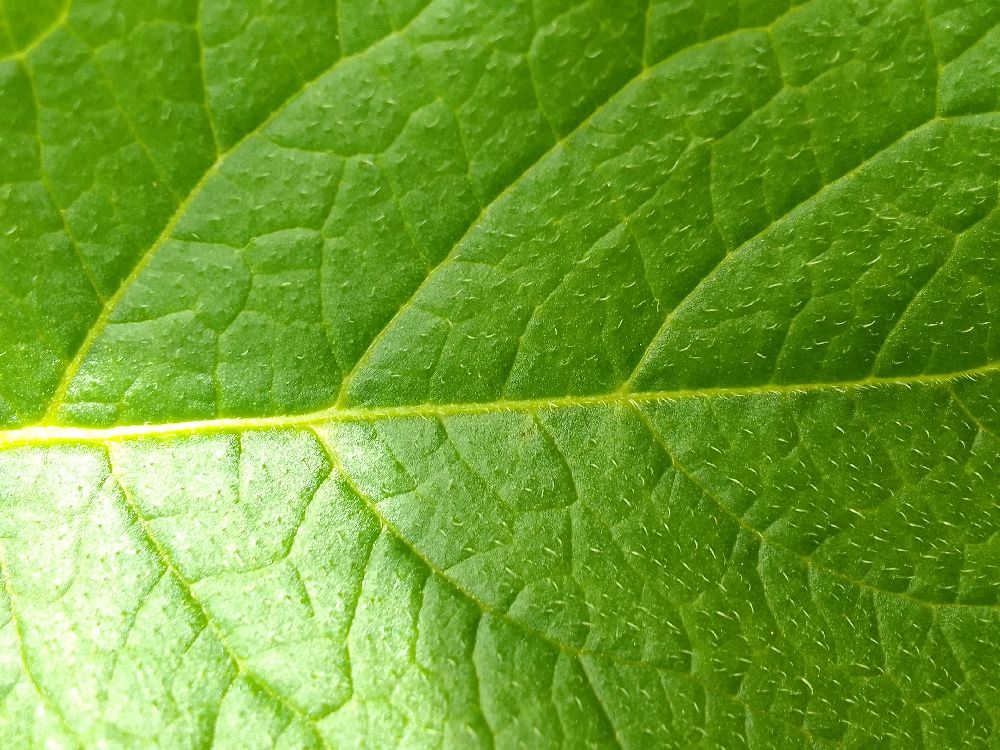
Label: Healthy